Christ the King Sixth Form College

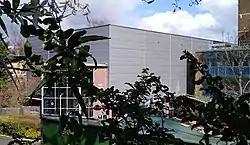
CTK Emmanuel

Christ the King Sixth Forms are sixth form colleges based over three sites in South London, England. The college was first founded in 1992 by the Catholic Church on a site in Lewisham owned by the Archdiocese of Southwark, it welcomes students from all religions and backgrounds. The college is a free-standing institution responsible for its own affairs. The original site in Lewisham is called Christ the King: Emmanuel.